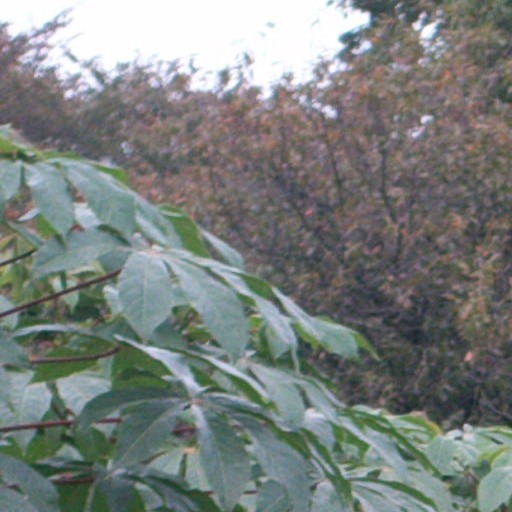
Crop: cassava